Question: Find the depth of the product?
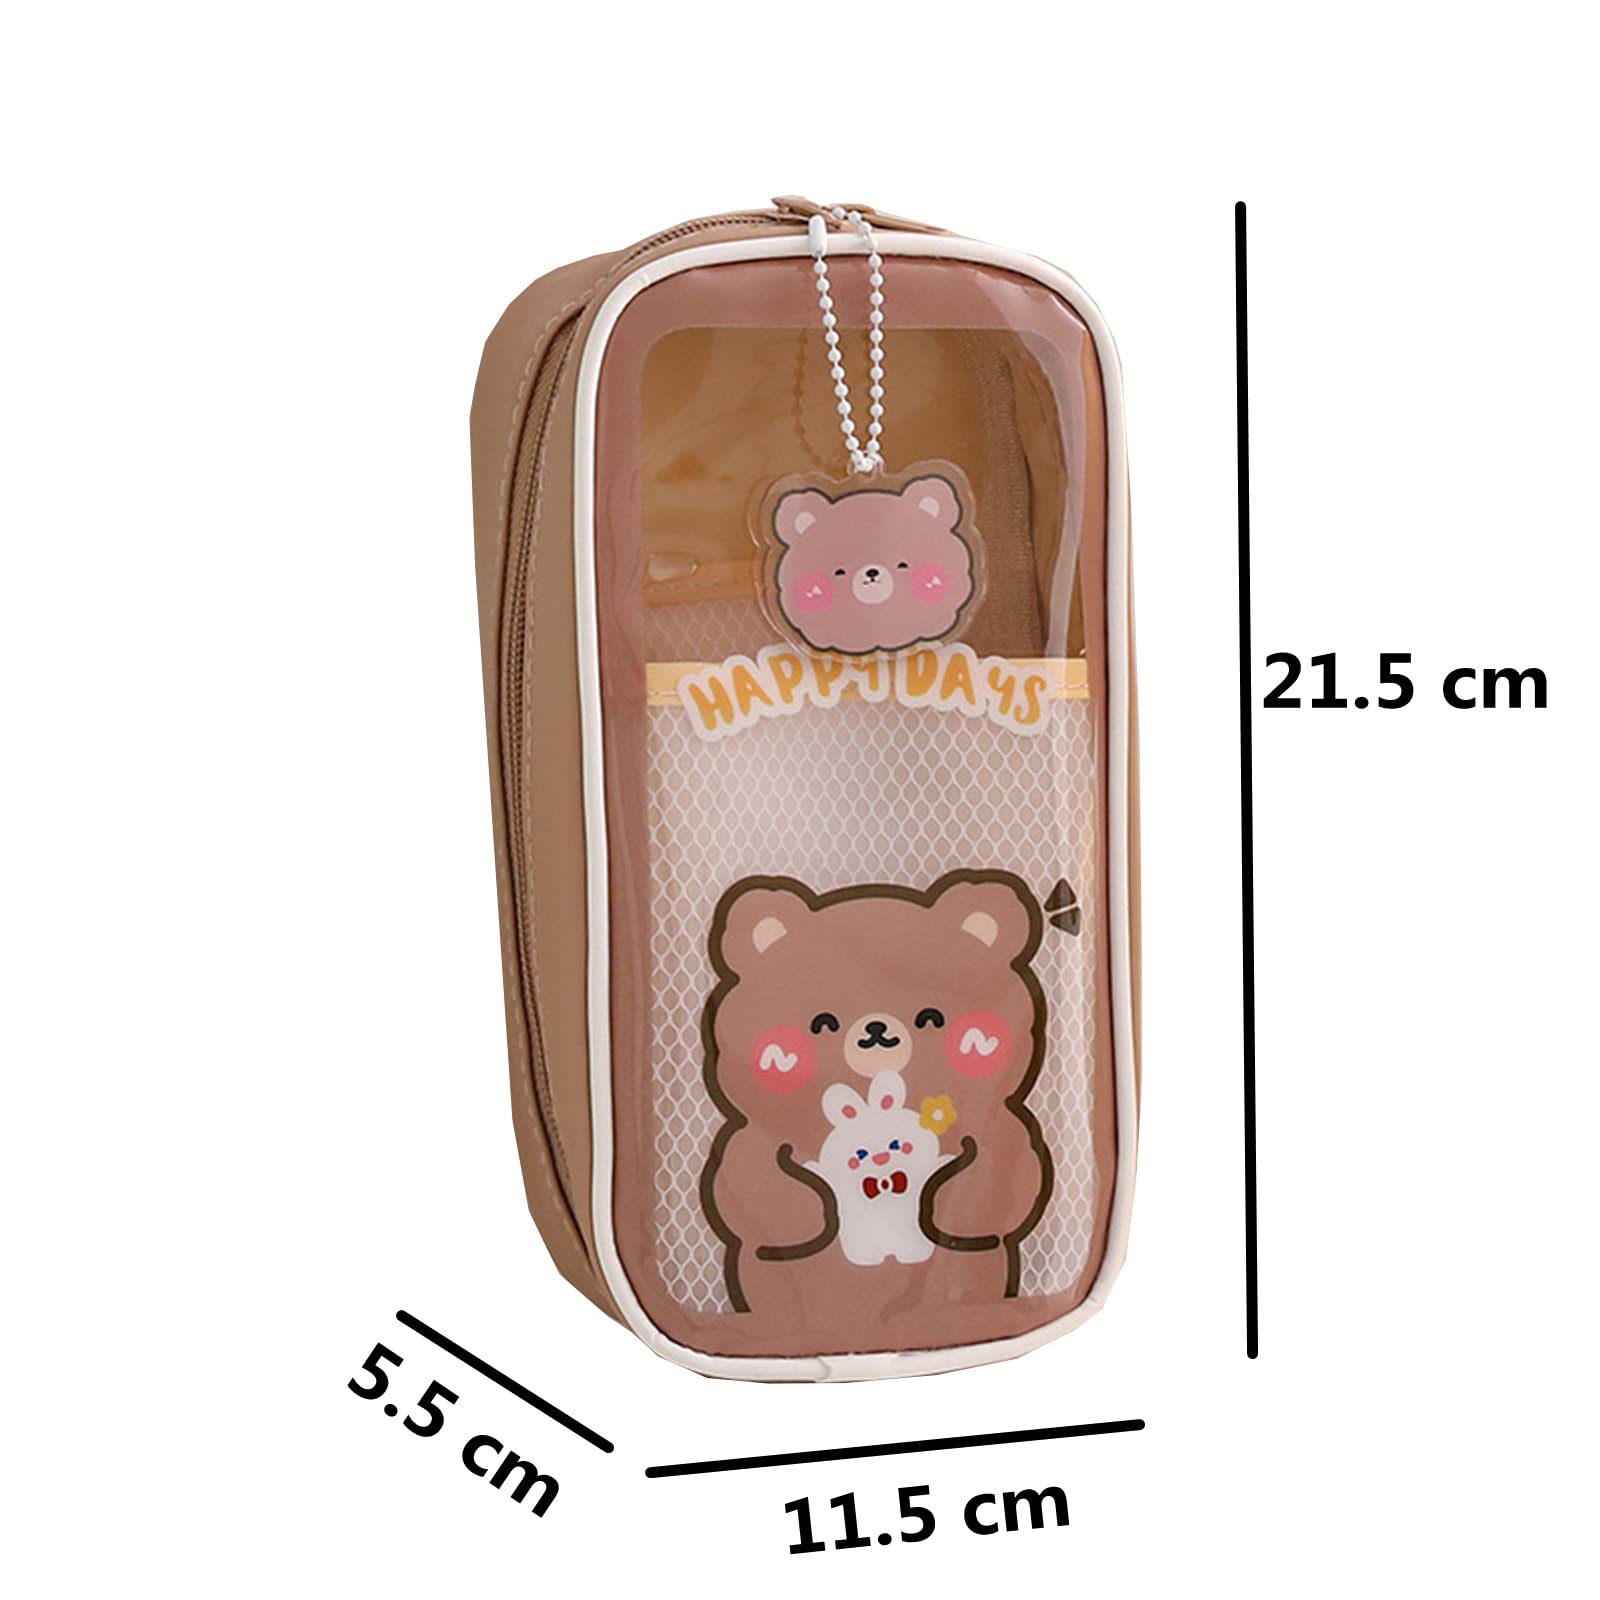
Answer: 11.5 centimetre